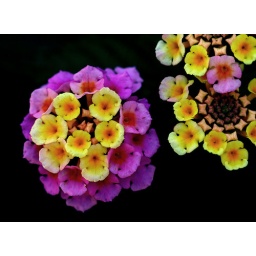
Pink flowers with yellow centres blooming around Hondarrabia, Spain